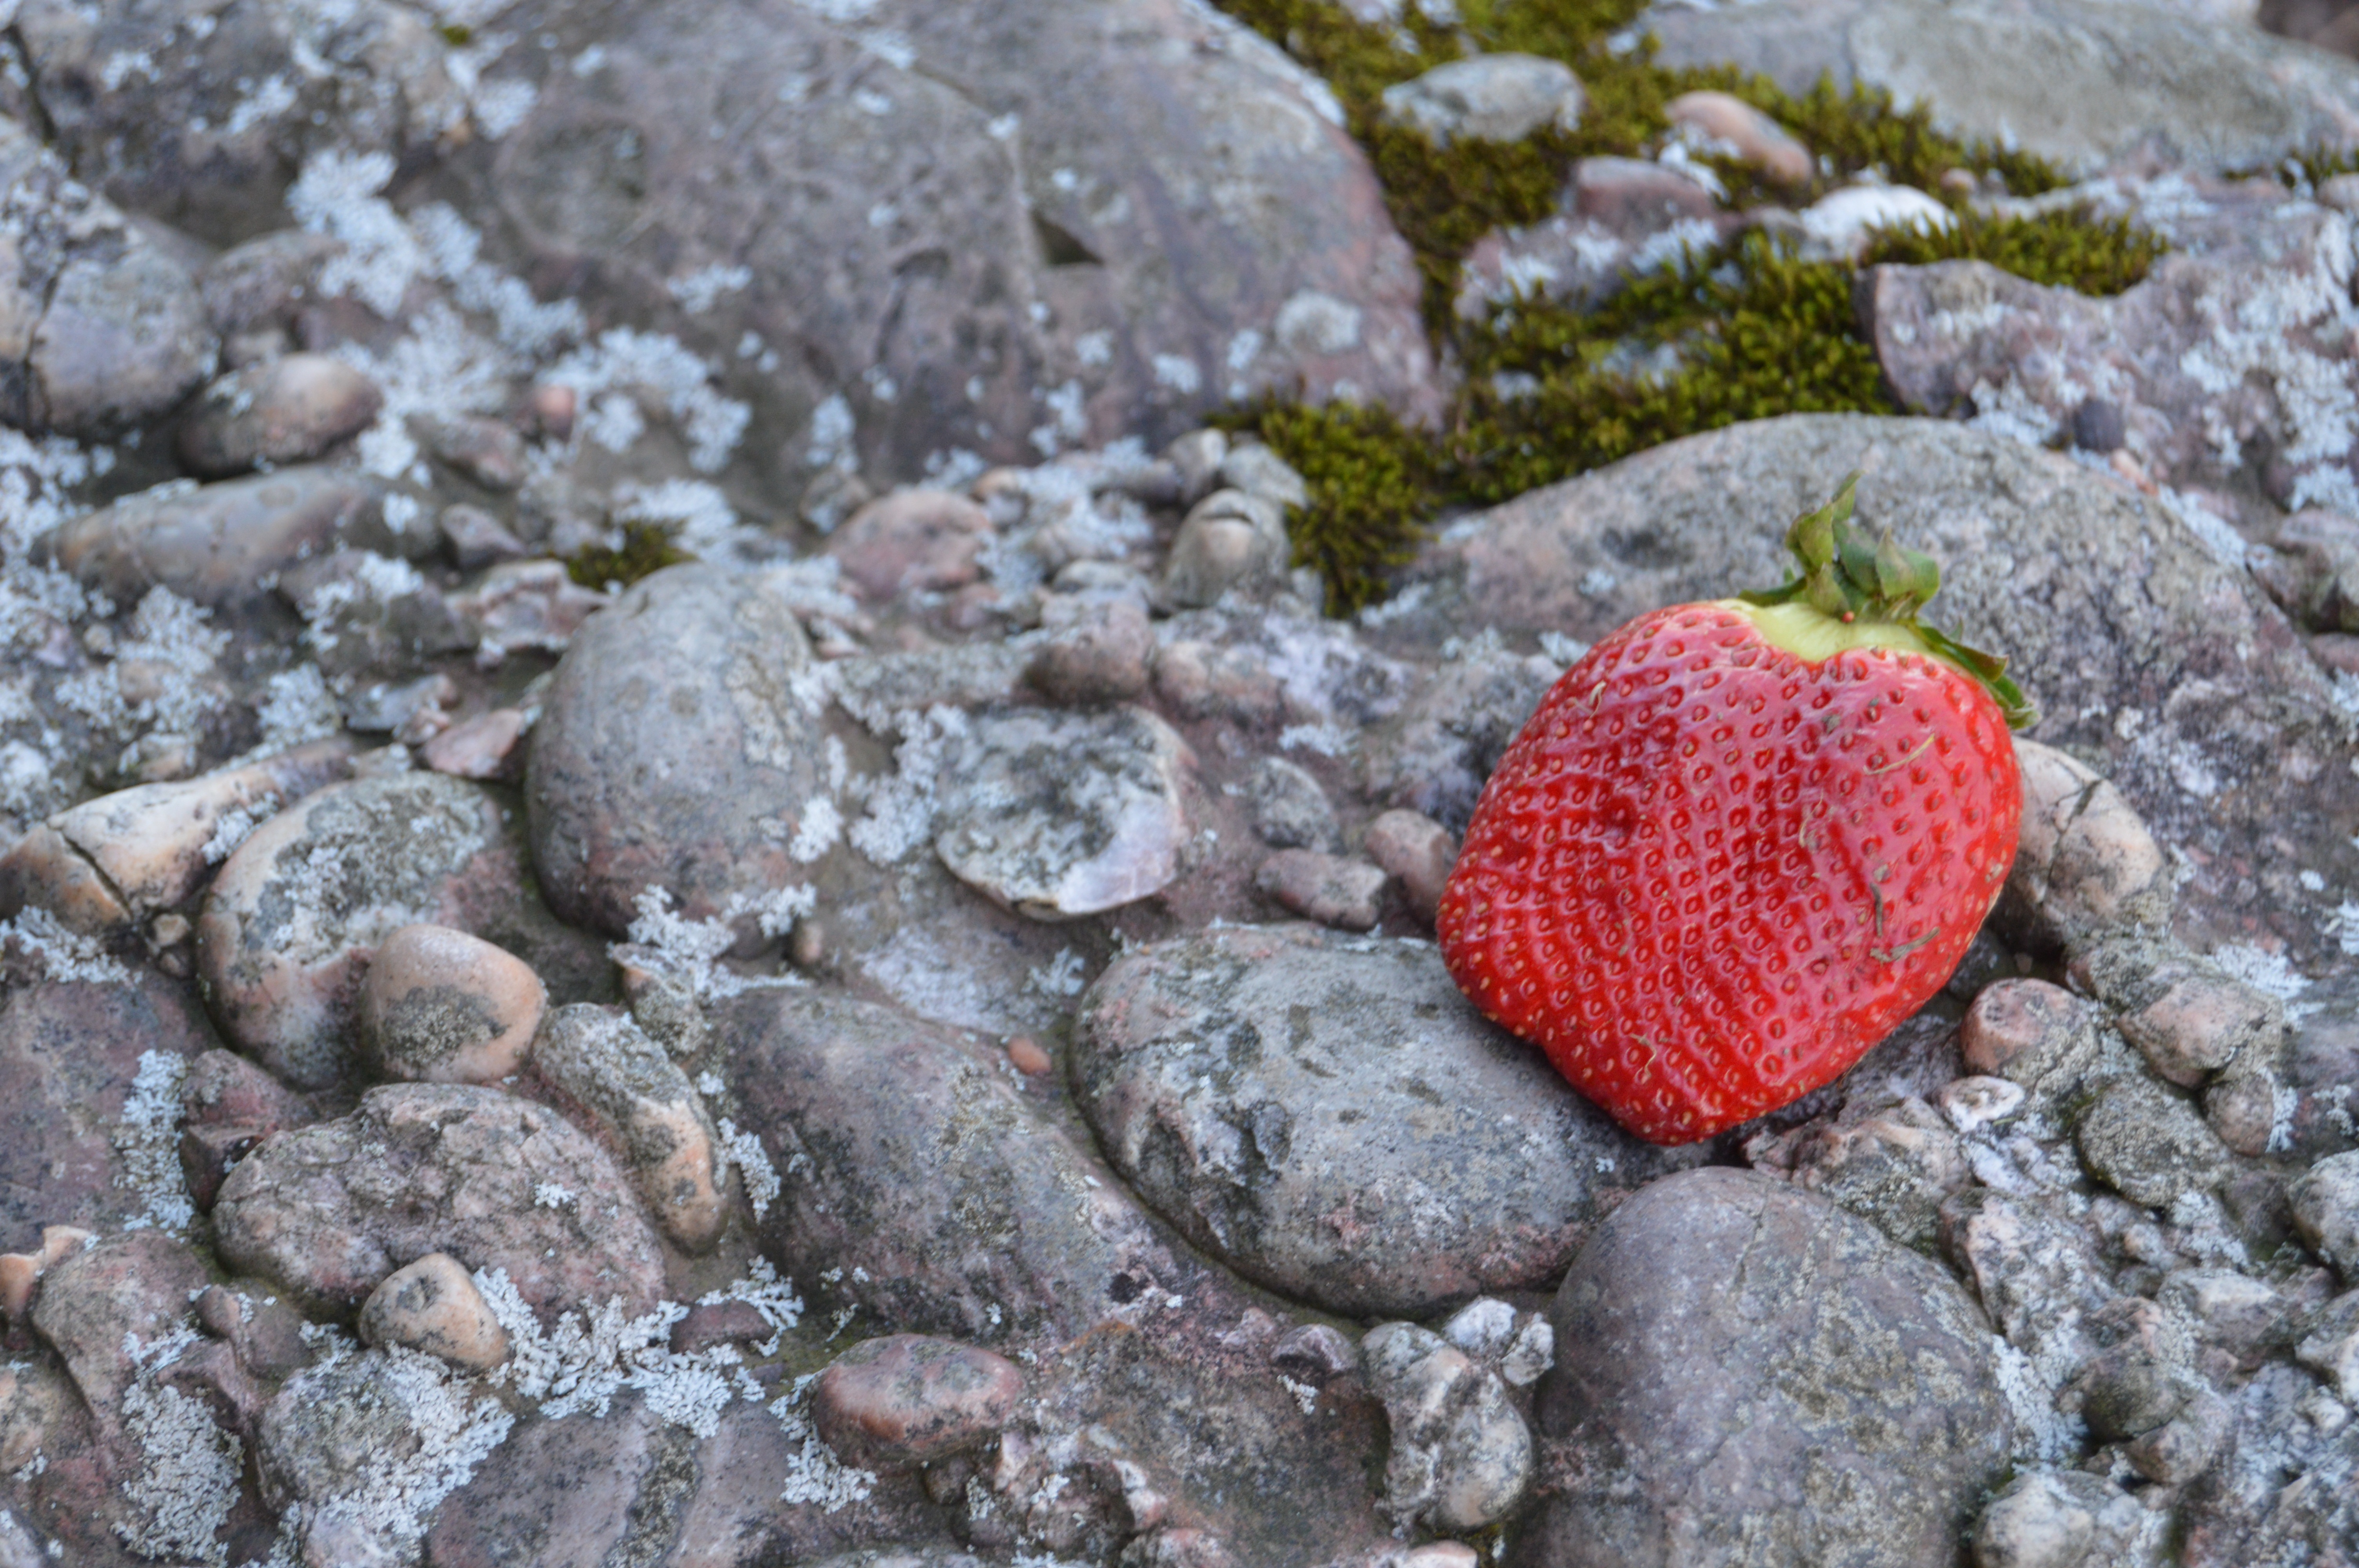
nature, rock, mountain, plant, fruit, berry, leaf, flower, frost, stone, food, produce, autumn, soil, contrast, flora, strawberry, coral, groung